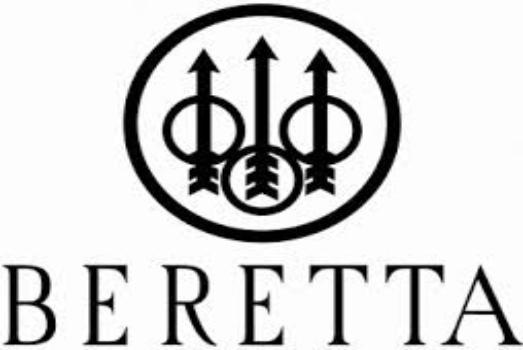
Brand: Beretta
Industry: Others